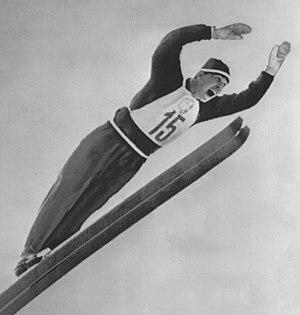
Yury Moshkin, en russe Юрий Мошкин, né en 1931, est un spécialiste du combiné nordique soviétique.